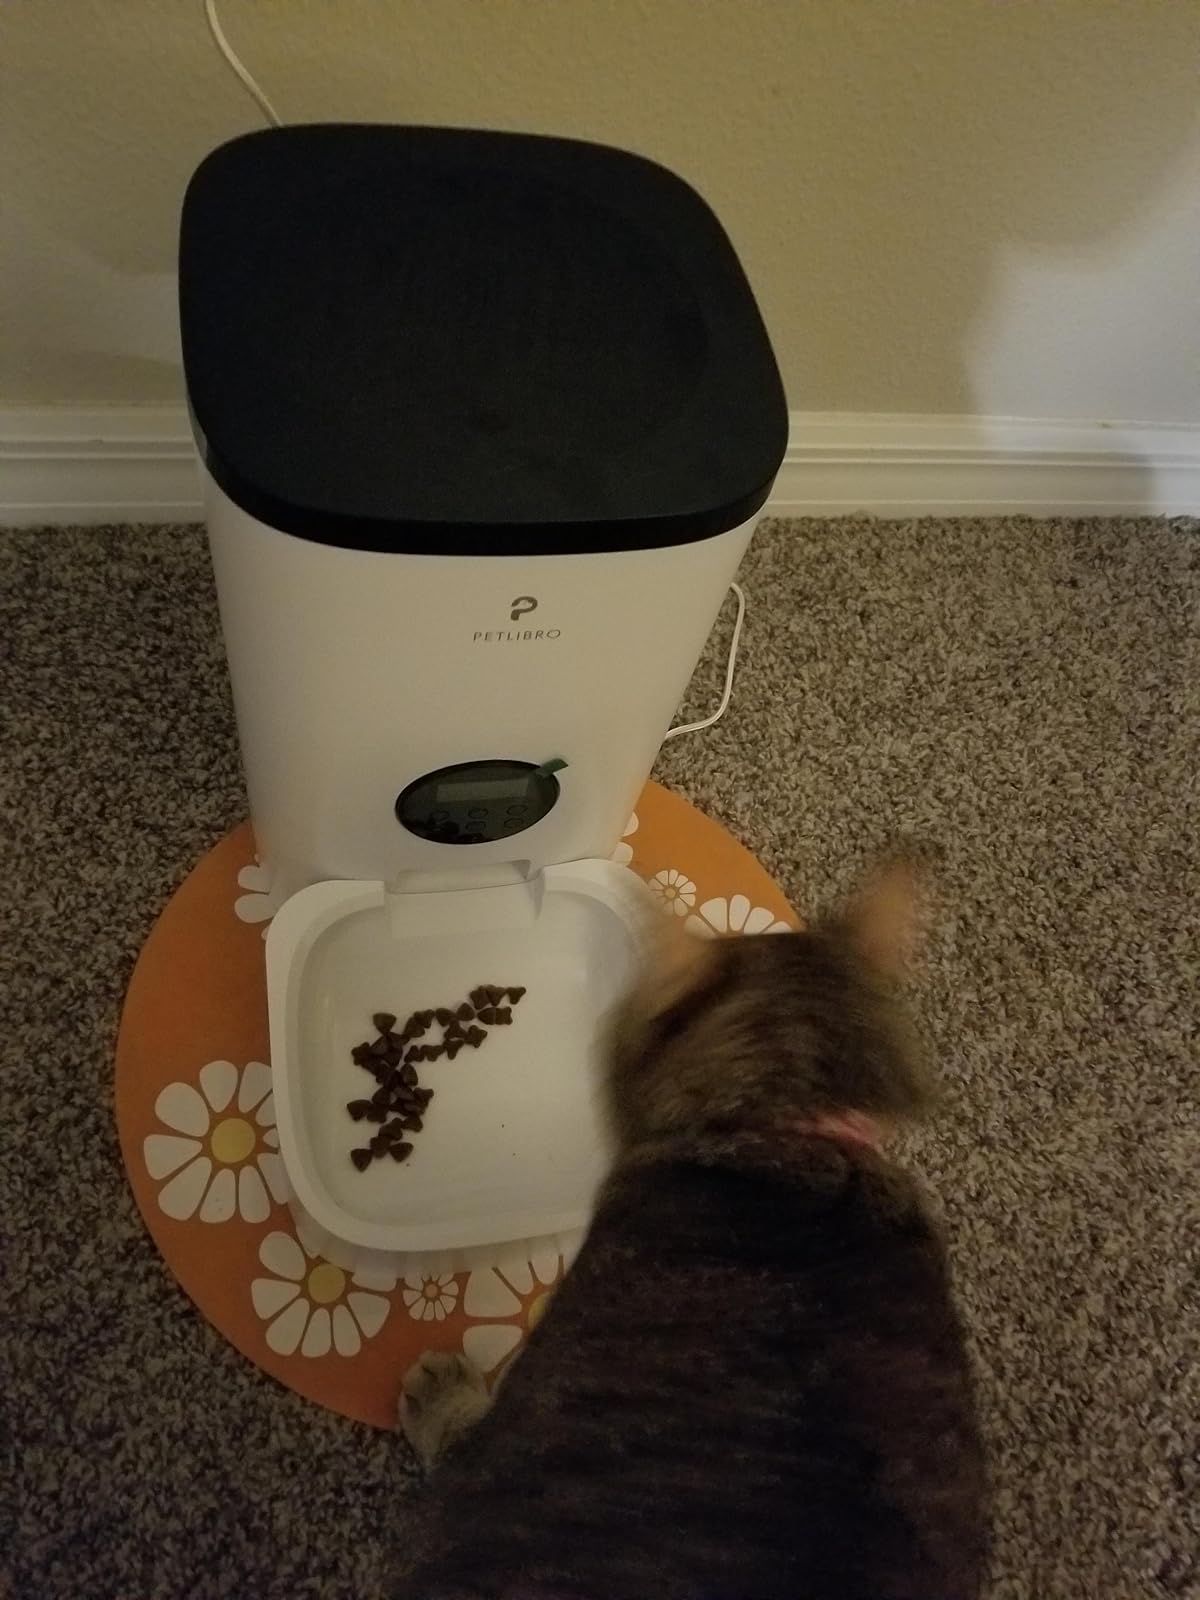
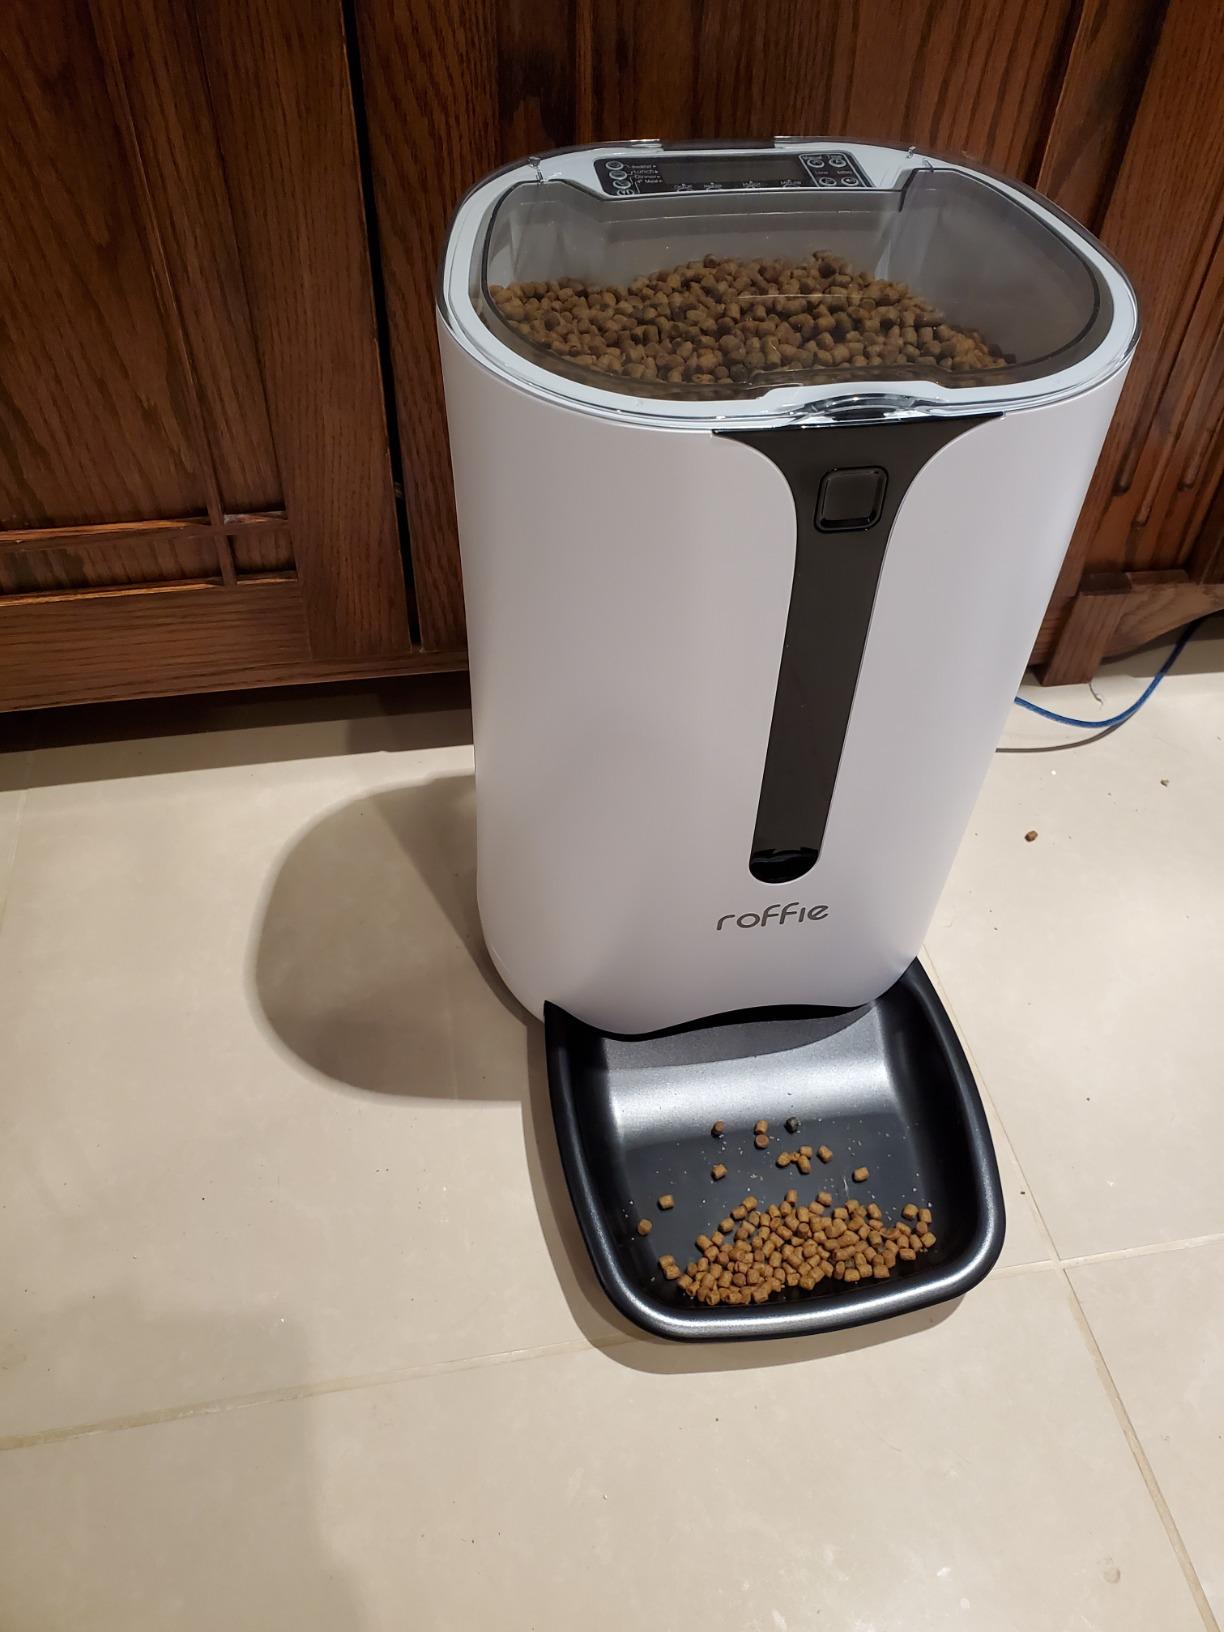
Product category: items_feeder
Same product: no